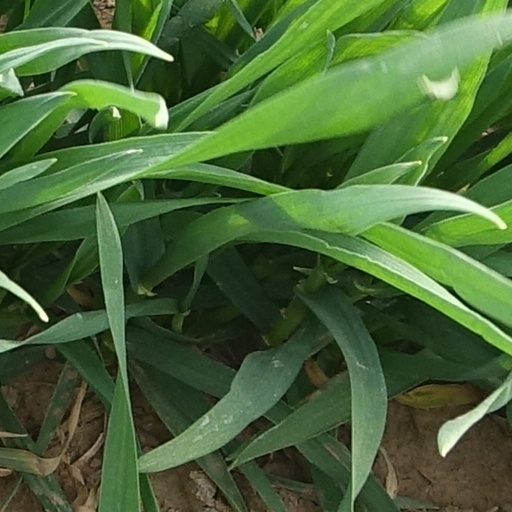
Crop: wheat